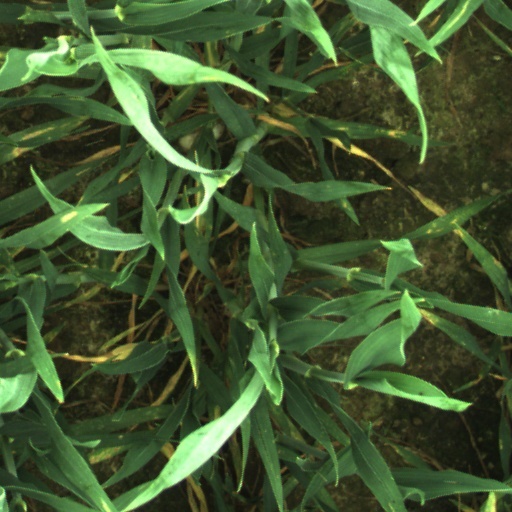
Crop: wheat